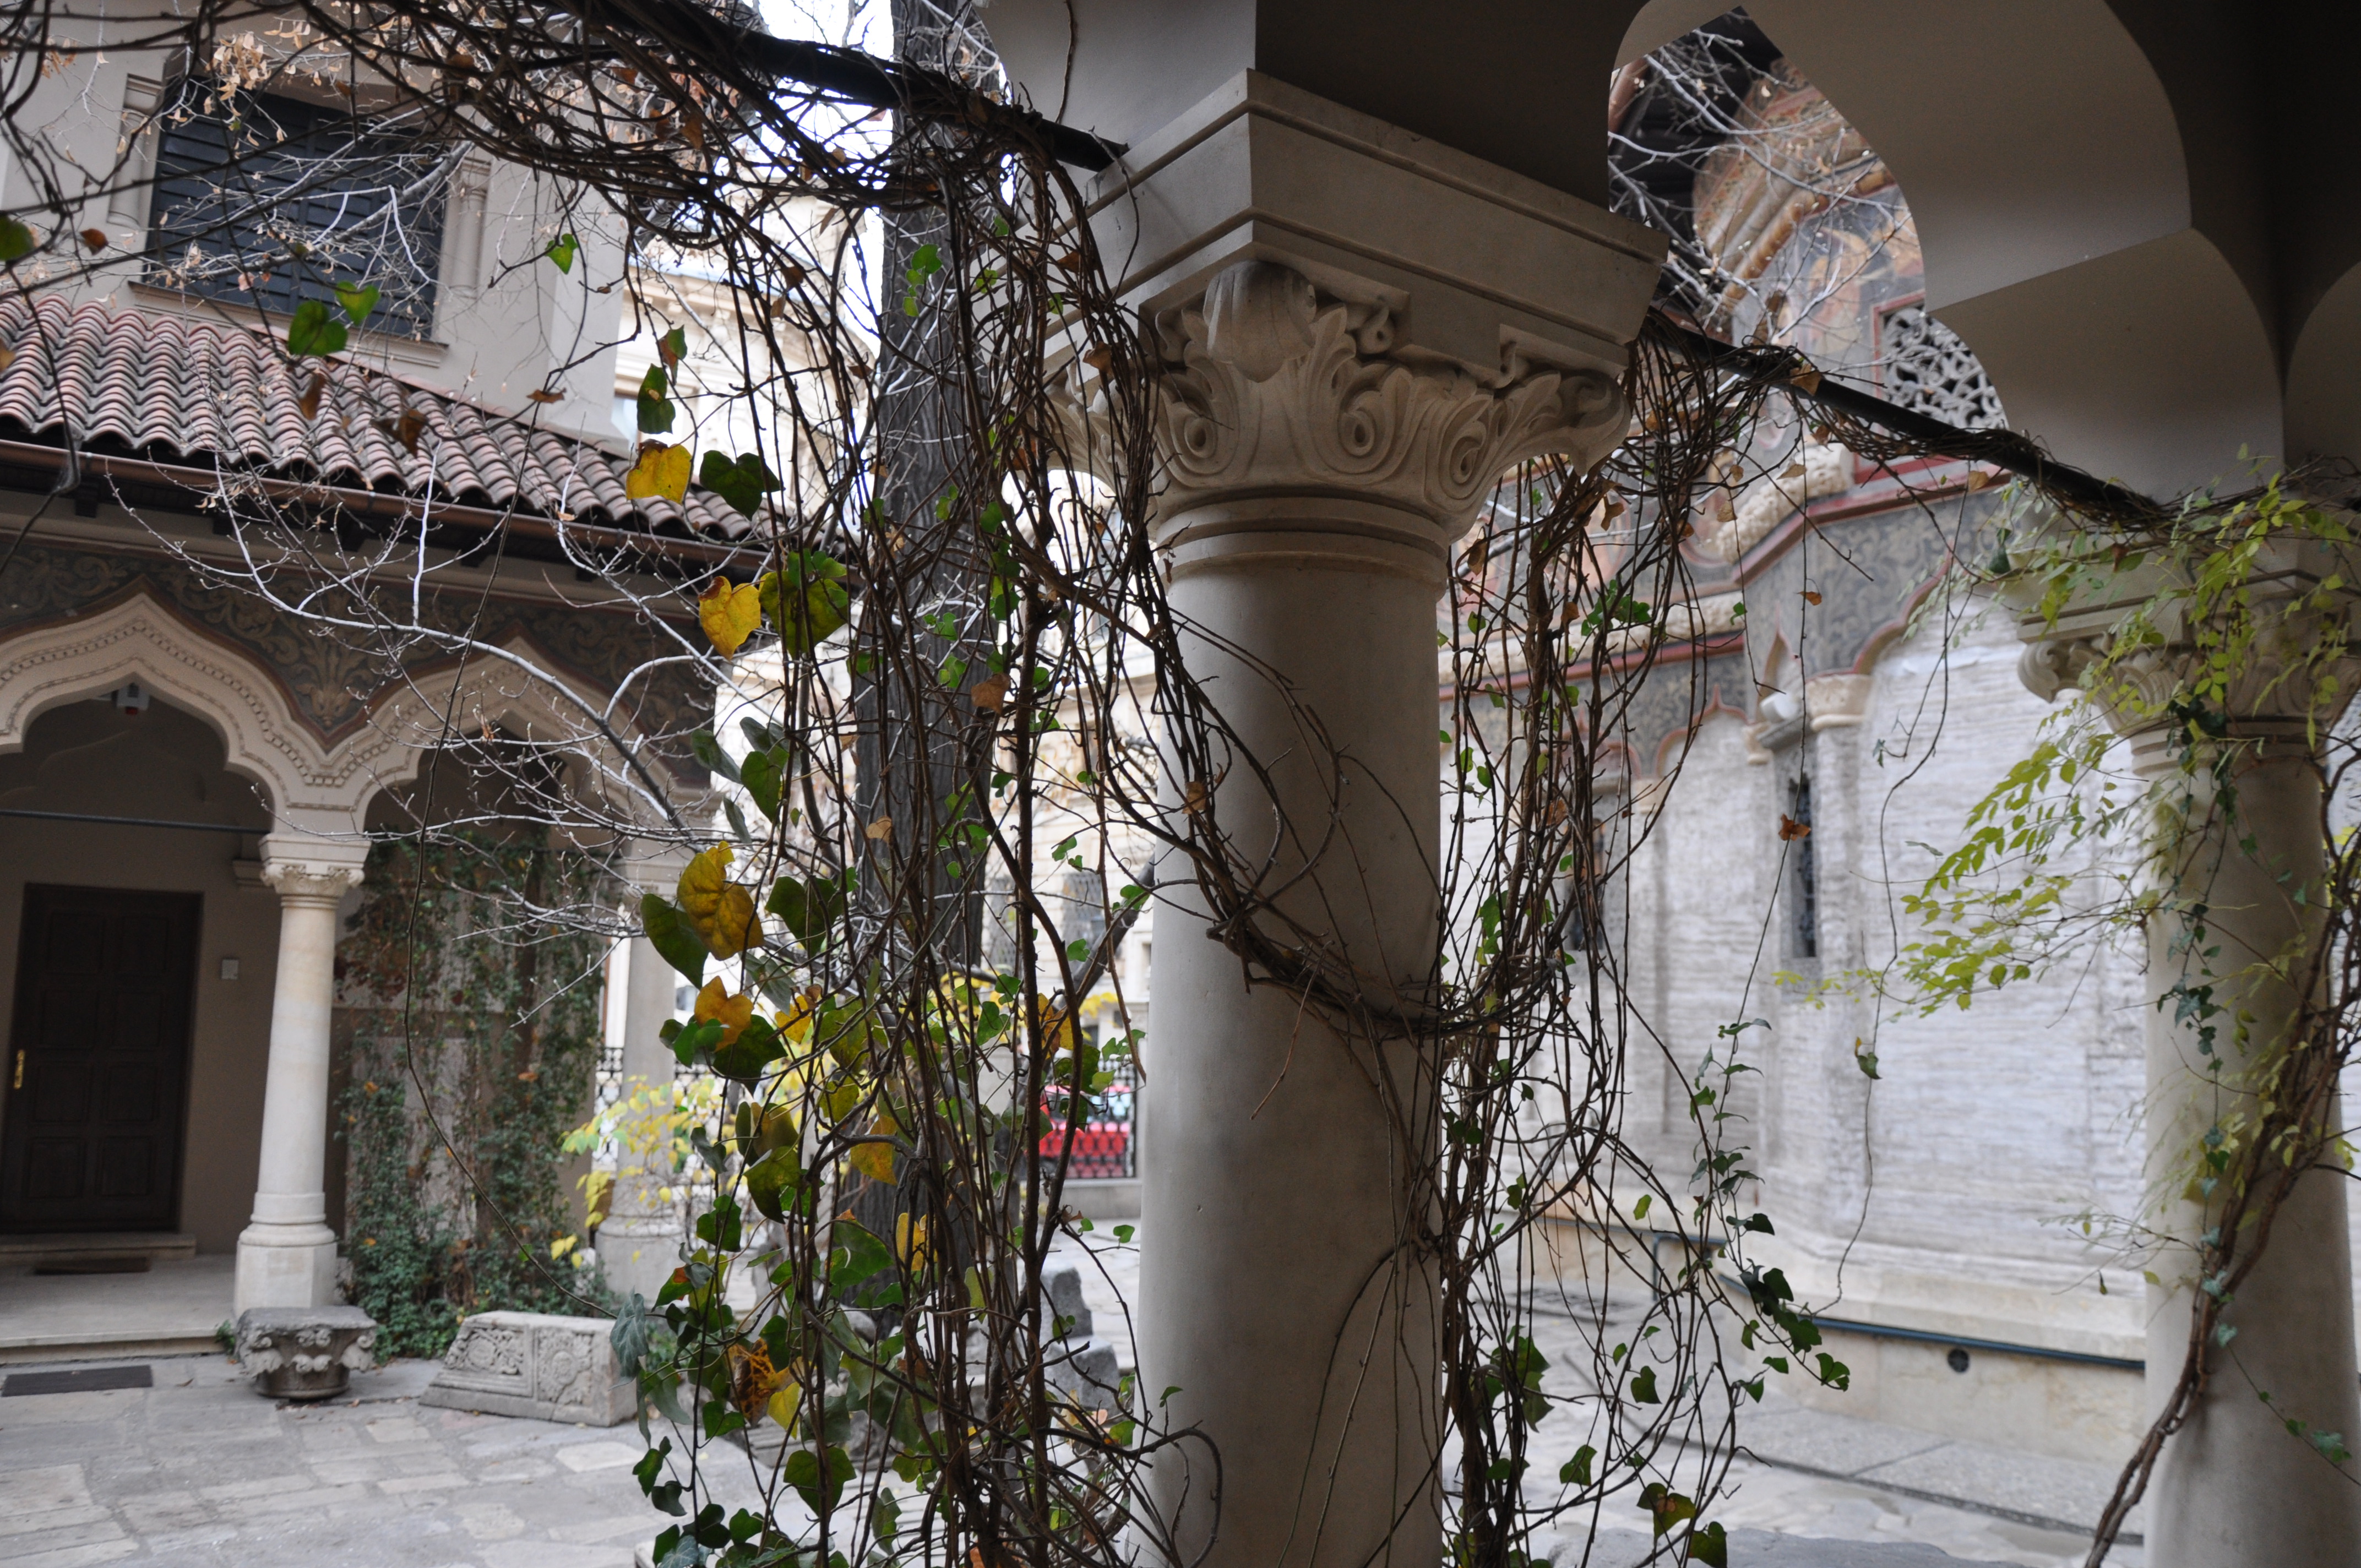
architecture, photography, mansion, house, flower, window, building, home, monument, photo, europe, spring, religion, church, christian, interior design, photos, capital, religious, free, art, cool image, de, courtyard, monastery, churches, fotografie, christianity, romana, orthodox, eastern, romania, bucharest, convent, bor, biserica, arhitectura, orthodoxy, romanian, ortodoxa, patrimoniu, ortodox, manastirea, manastire, ortodoxia, ortodoxie, cretinism, cretin, ecclesiastical, bisericeasc, cladire, edificiu, capitel, bucuresti, centrulvechi, lipscani, lmibiiaa19464, stavro, stavropoleos, brancovenesc, 1724, urban area